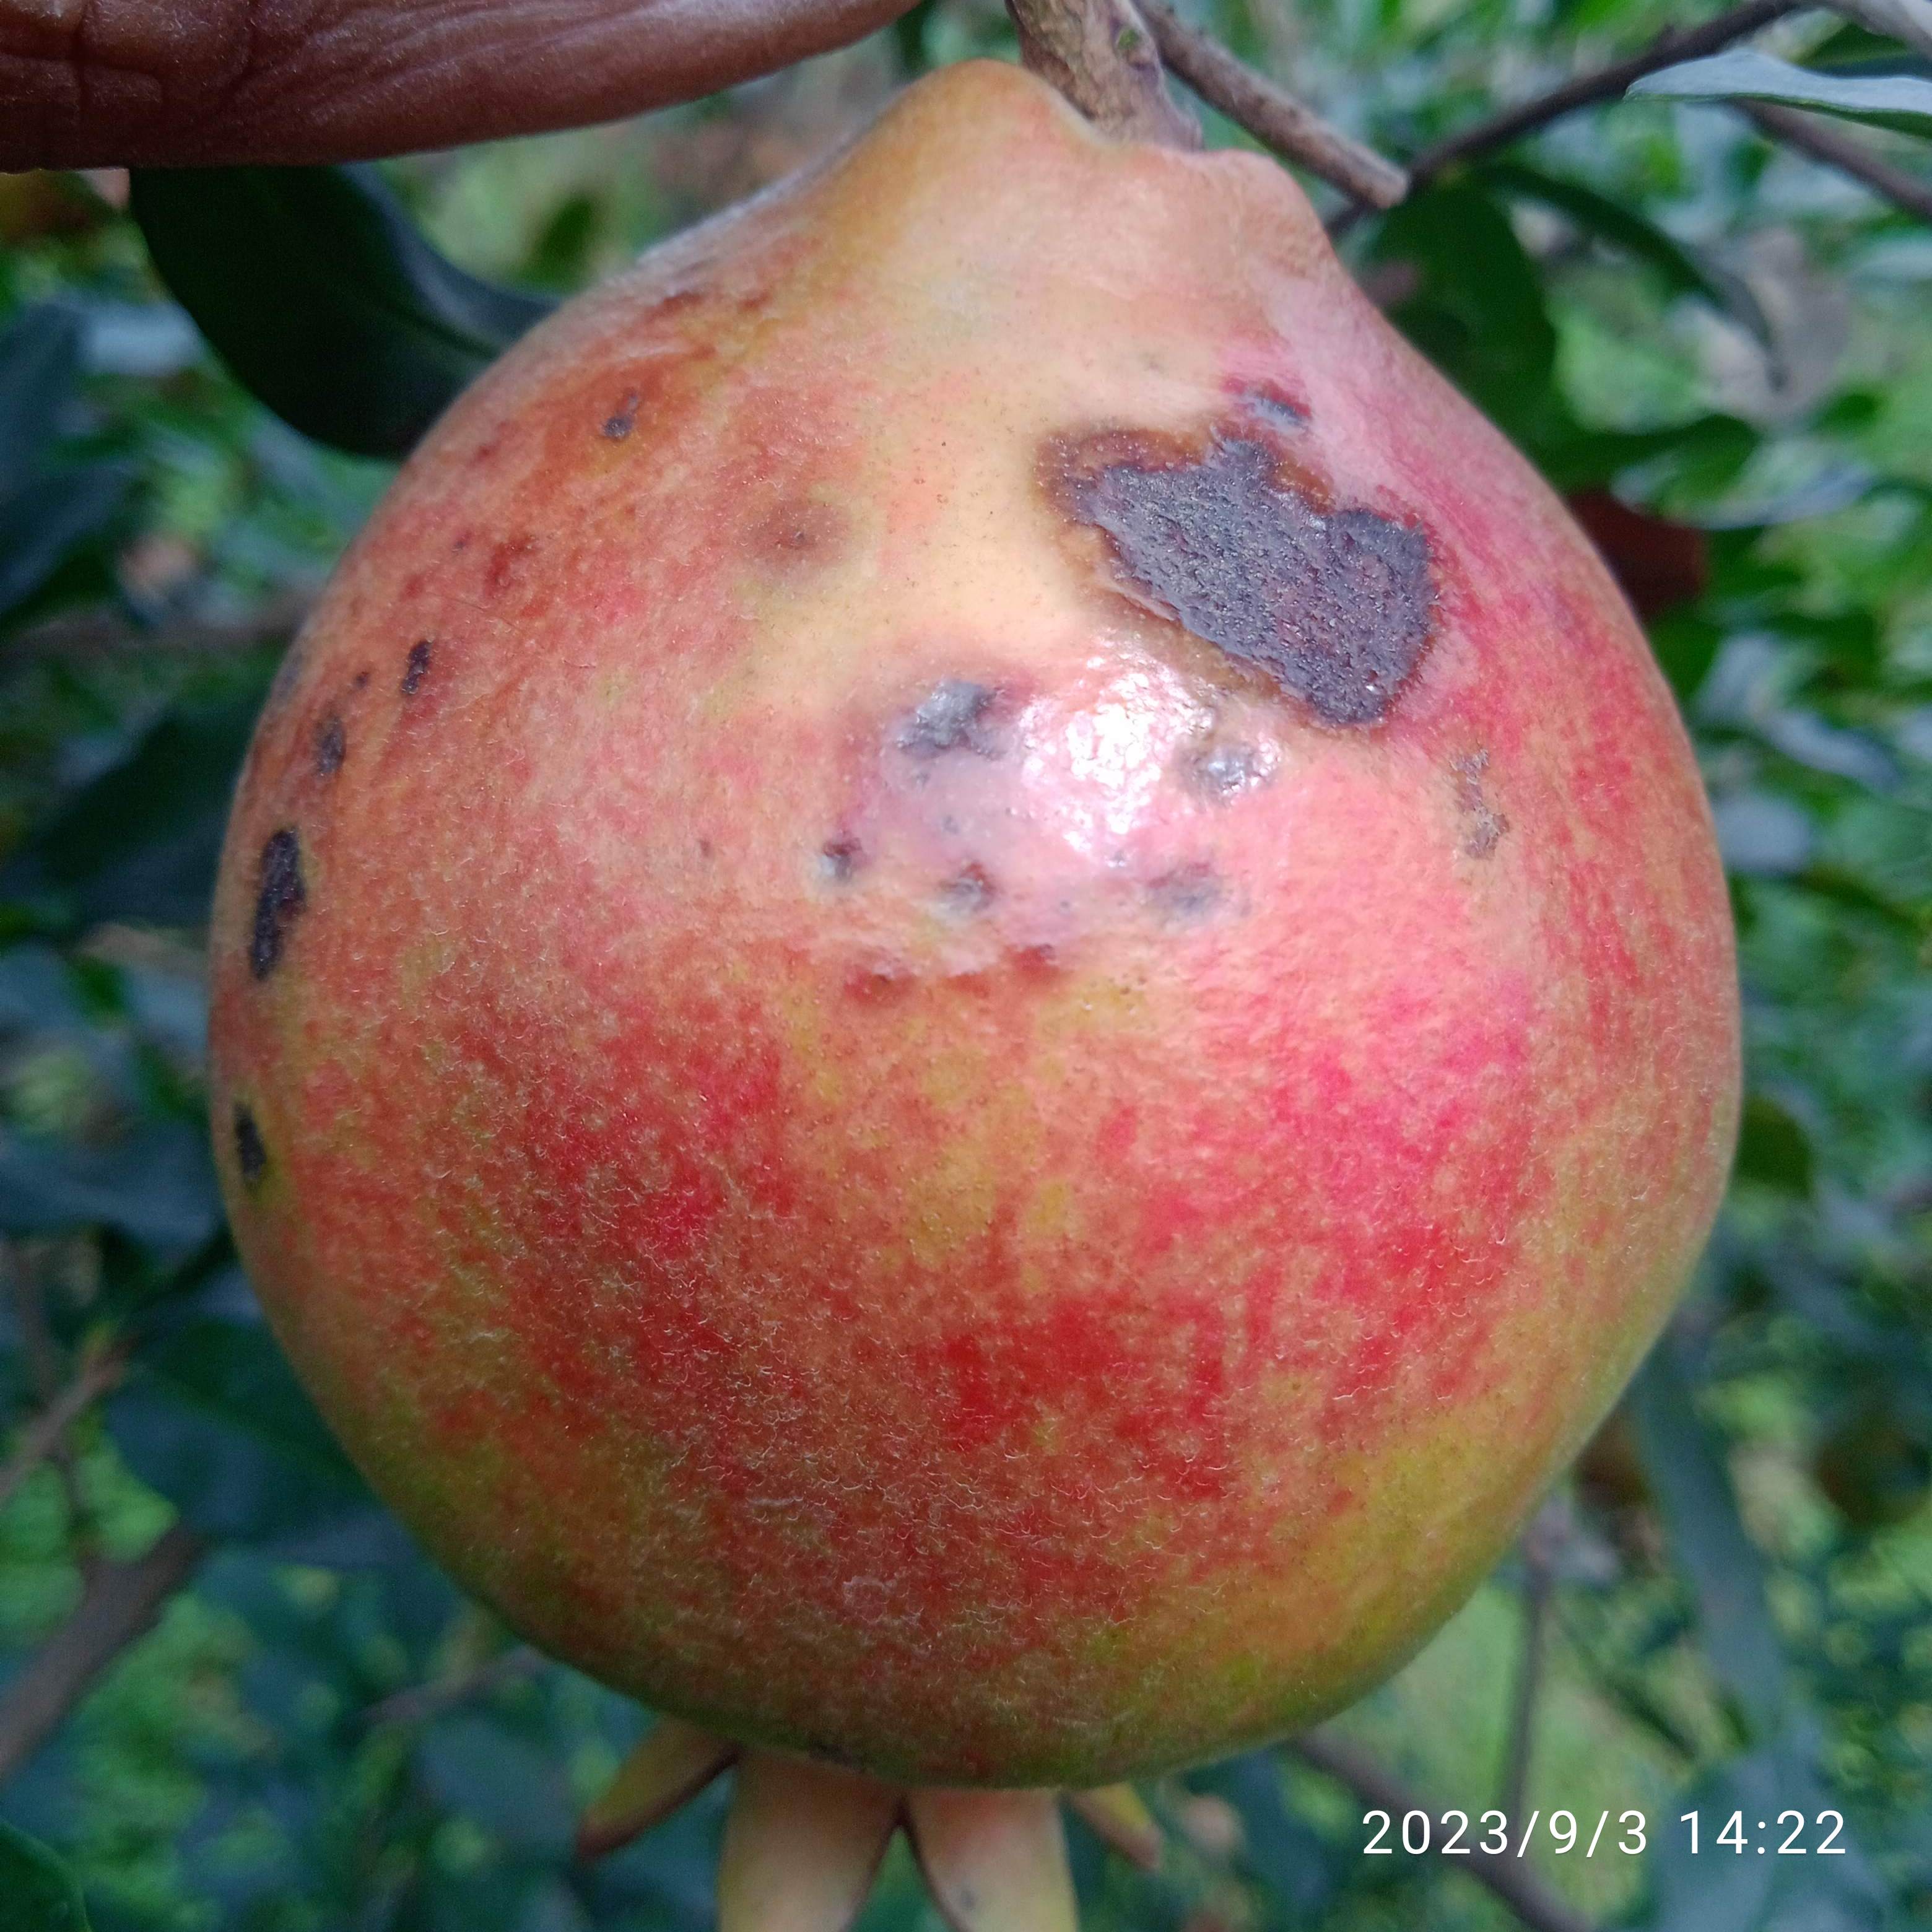
Label: Anthracnose